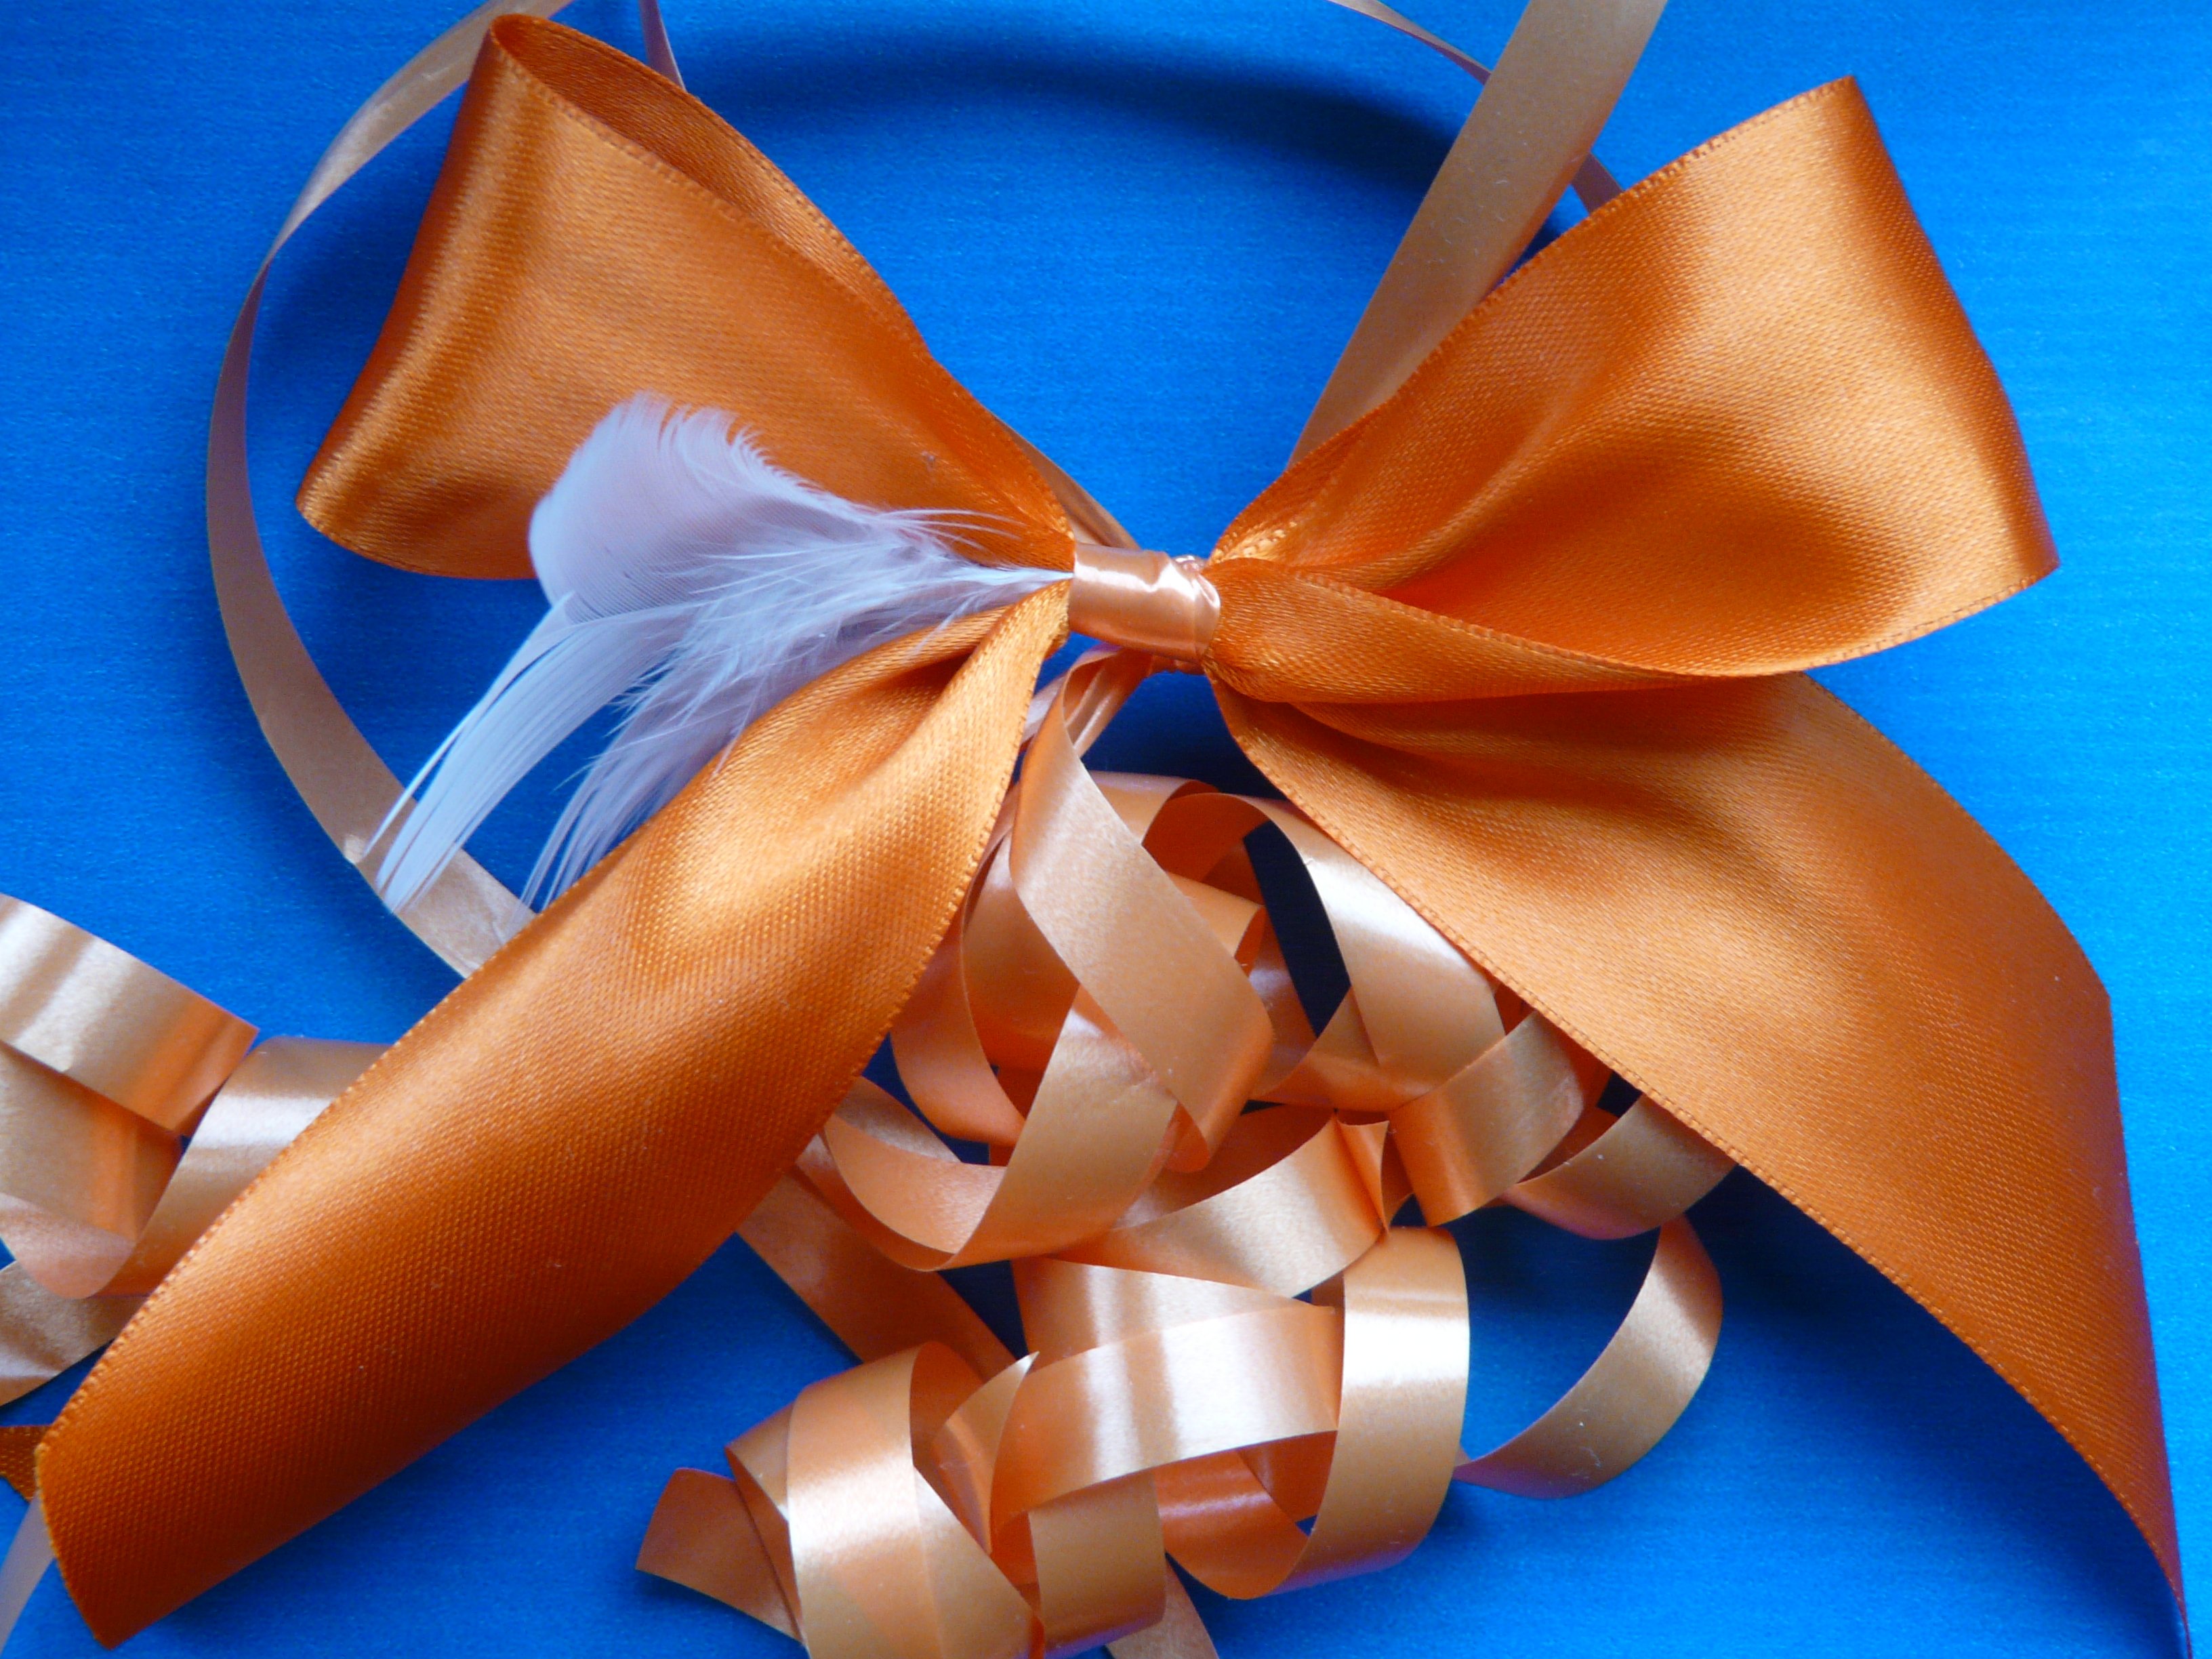
petal, gift, orange, packaging, birthday, loop, packed, give away, pack, origami paper